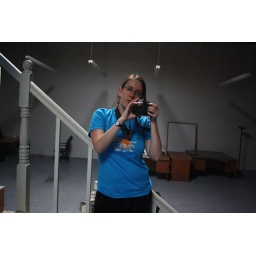
blue shirt in a mirror